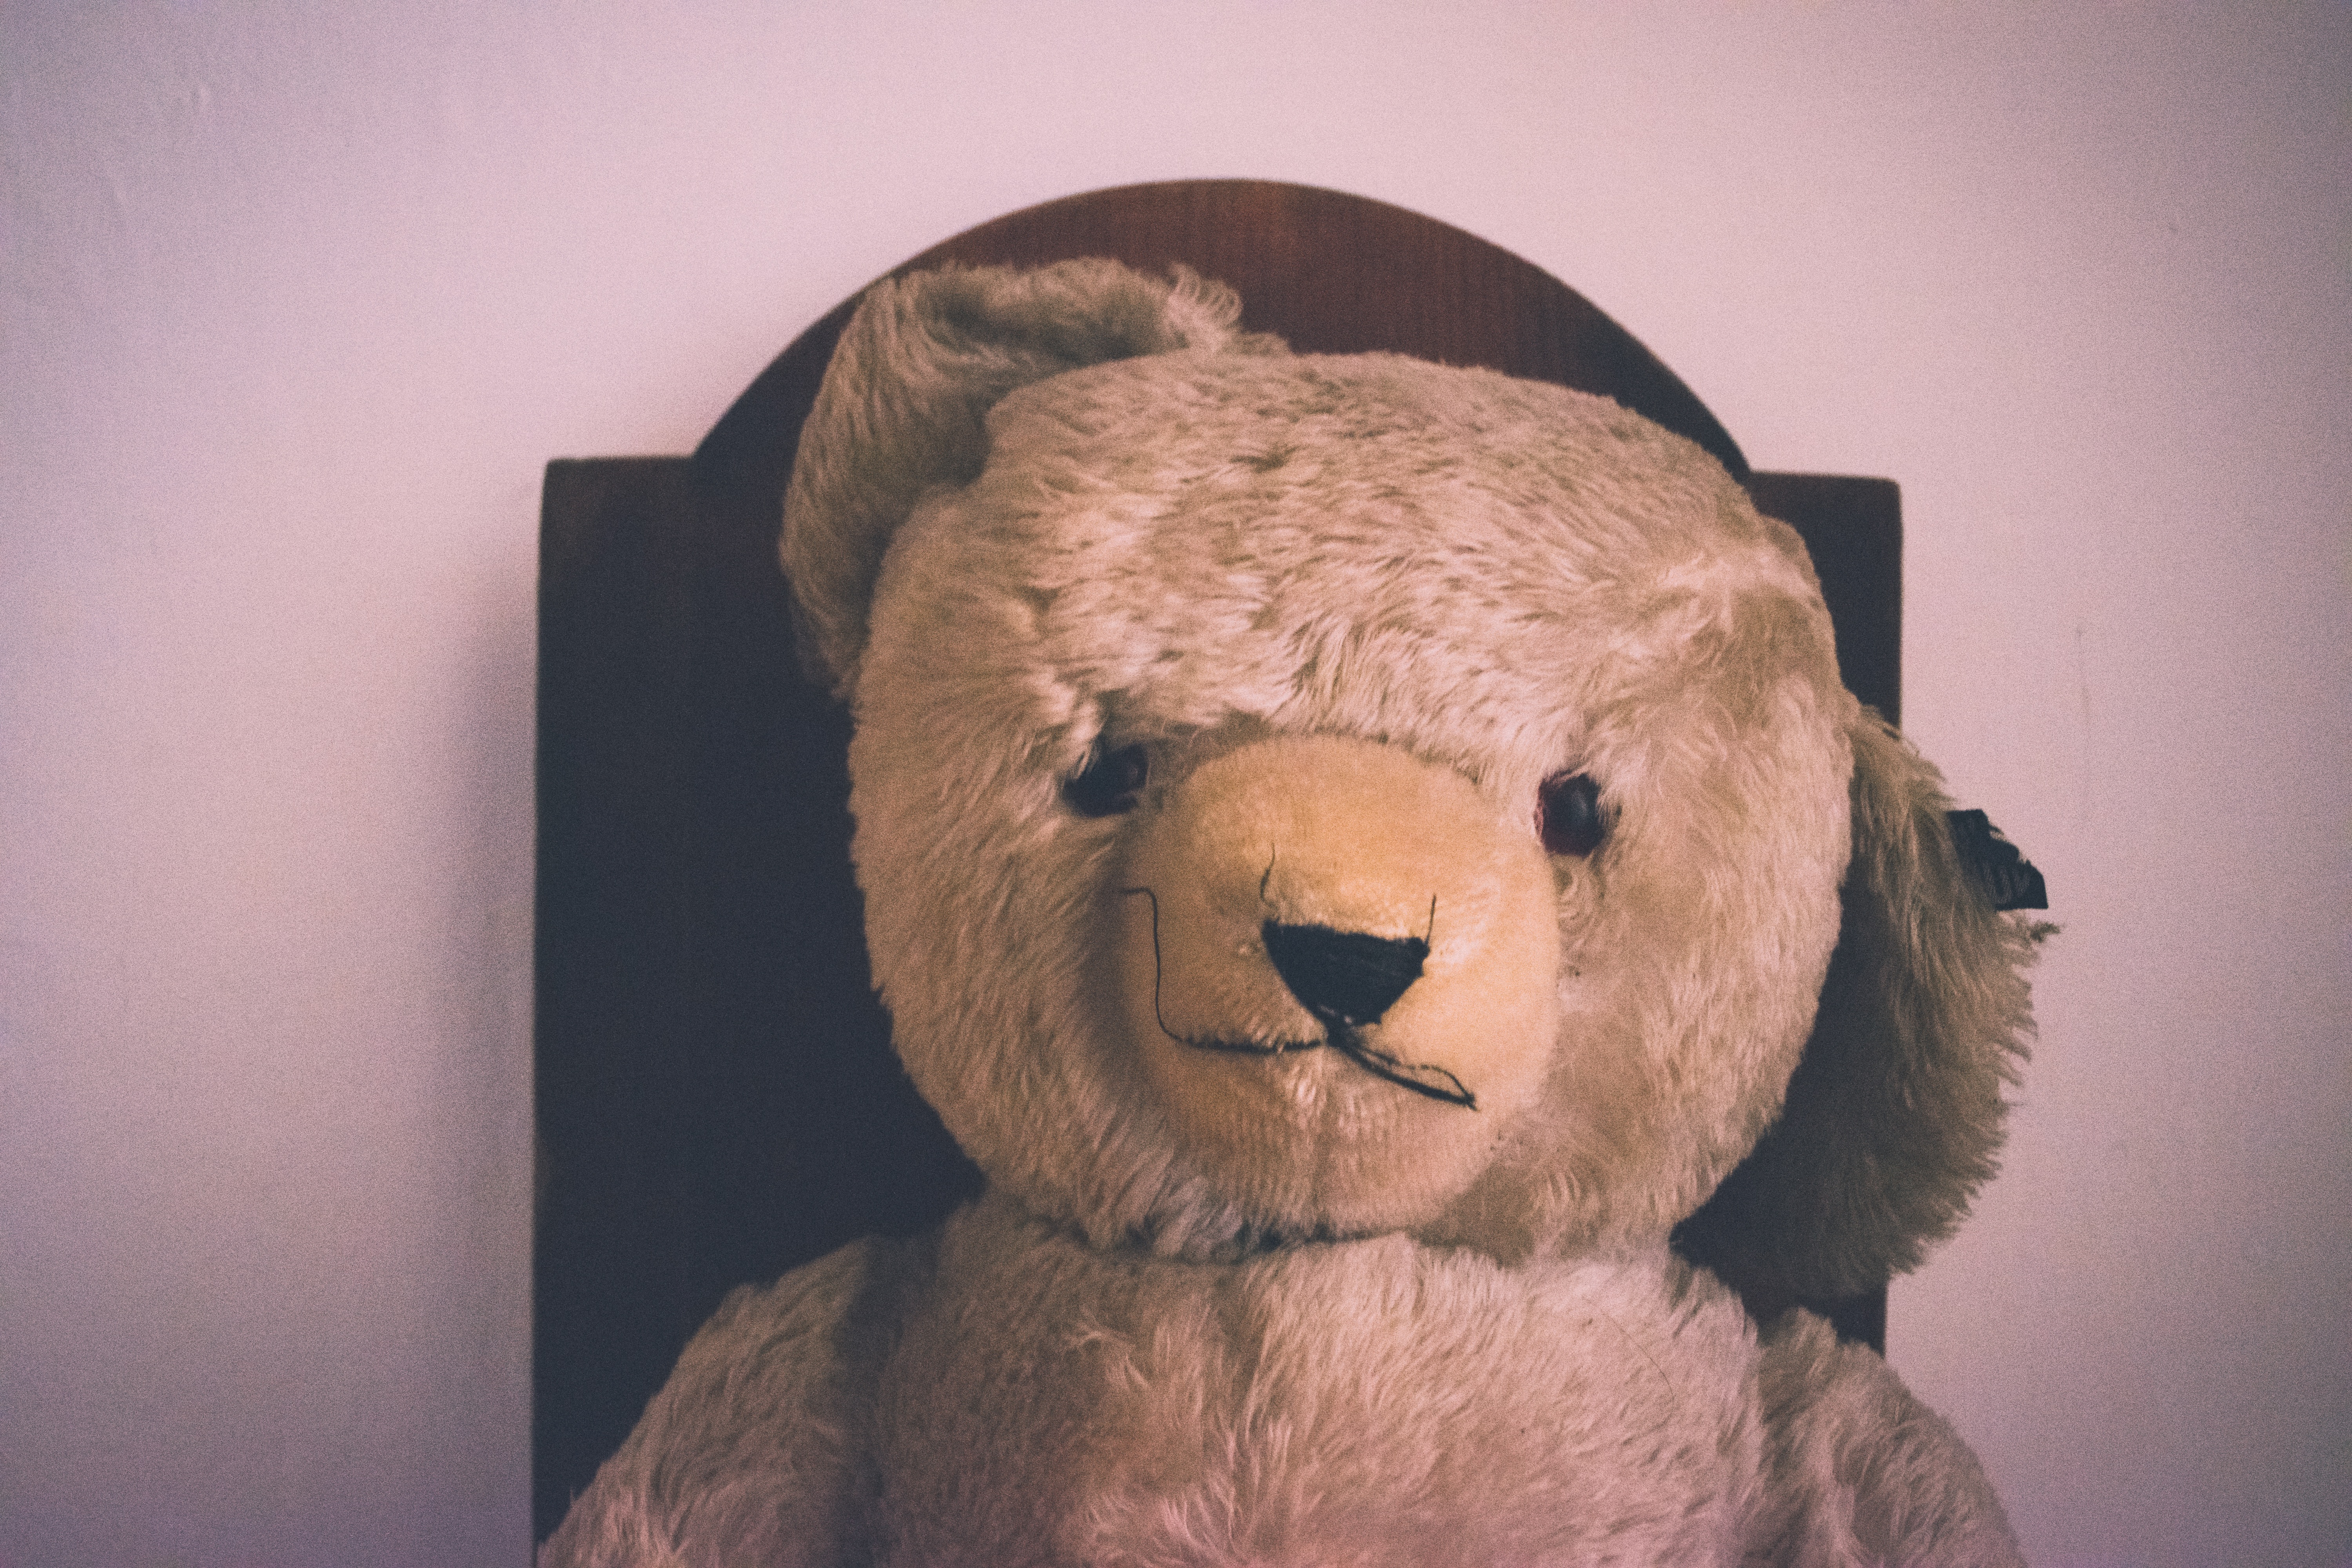
fur, toy, material, teddy bear, textile, art, head, stuffed toy